German submarine U-159 (1941)

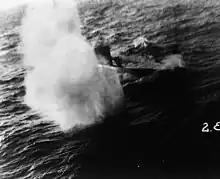
"U-159" attacked and sunk by a PBM-3C of VP-32 on 28 July 1943.

Her final patrol saw "U-159" depart Lorient on 12 June 1943. She was sunk by a US Navy Mariner aircraft of VP-32.